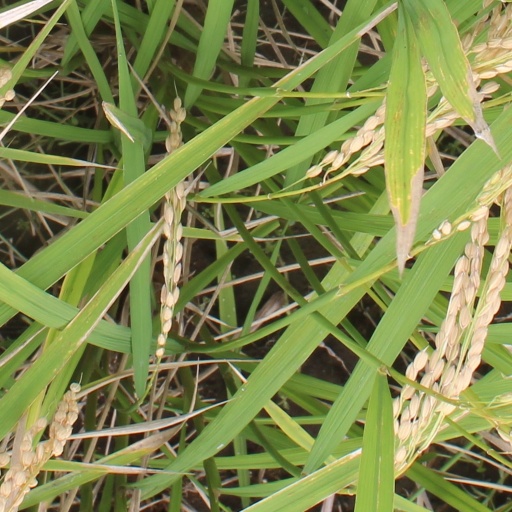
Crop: rice